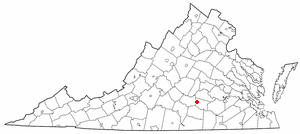
La ville américaine de Burkeville est située dans le comté de Nottoway, dans le Commonwealth de Virginie. Lors du recensement de 2000, sa population s’élevait à 489 habitants.